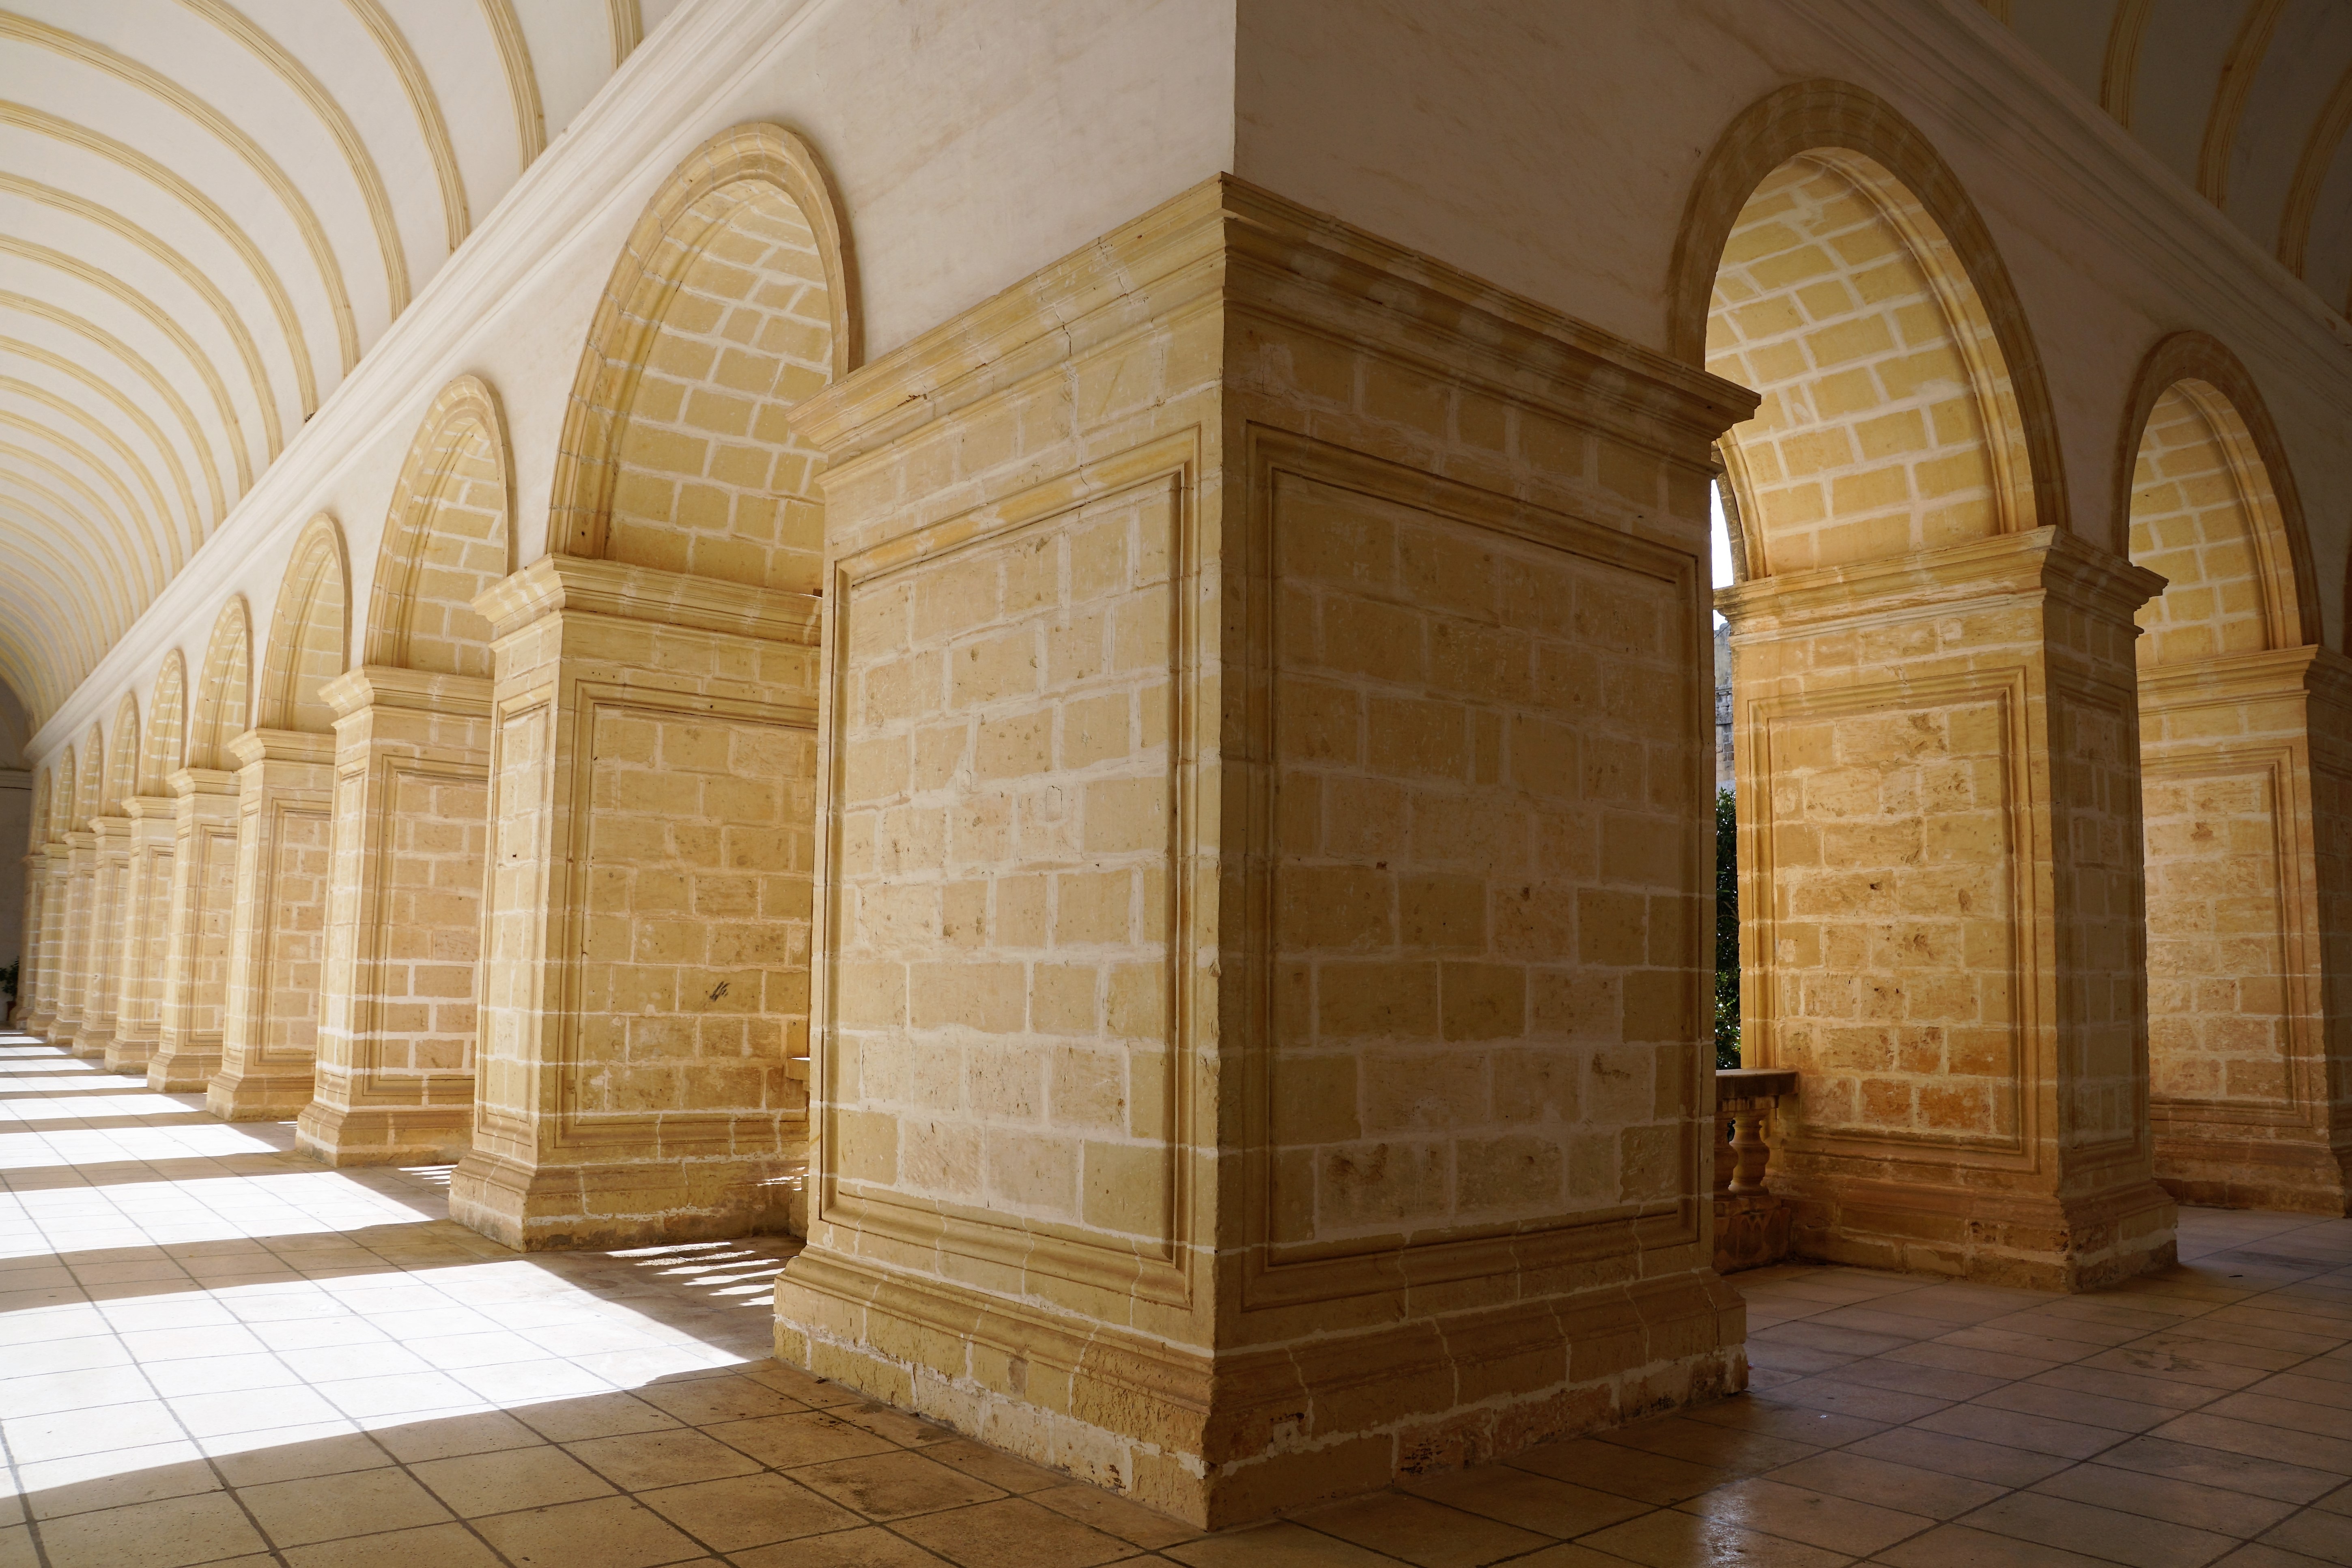
structure, window, wall, film, arch, ceiling, construction, pillar, column, holiday, religion, island, yellow, blanket, interior design, medieval architecture, monastery, malta, arcade, estate, movie, gang, daylighting, game of thrones